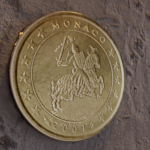
Coin value: 10cents
Country: mo
Edition: 2001